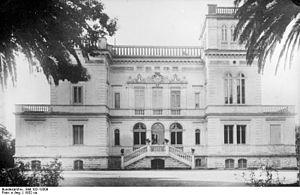
Le grand-duc Pierre Nikolaïevitch de Russie en russe : Петр Николаевич Романов, né le 10 janvier 1864 à Saint-Pétersbourg, décédé le 17 janvier 1931 au cap d’Antibes, est un membre de la maison impériale de Russie.